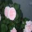
Label: rose